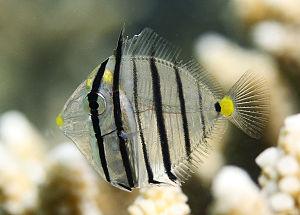
Post-larve de chirurgien-voilier (Zebrasoma desjardinii), taille 3 cm environ (à la Réunion).
L'île de La Réunion est un département d'outre-mer français situé dans le sud-ouest de l'océan Indien.
Le Chirurgien-voilier est une espèce de poisson de la famille des Acanthuridae.